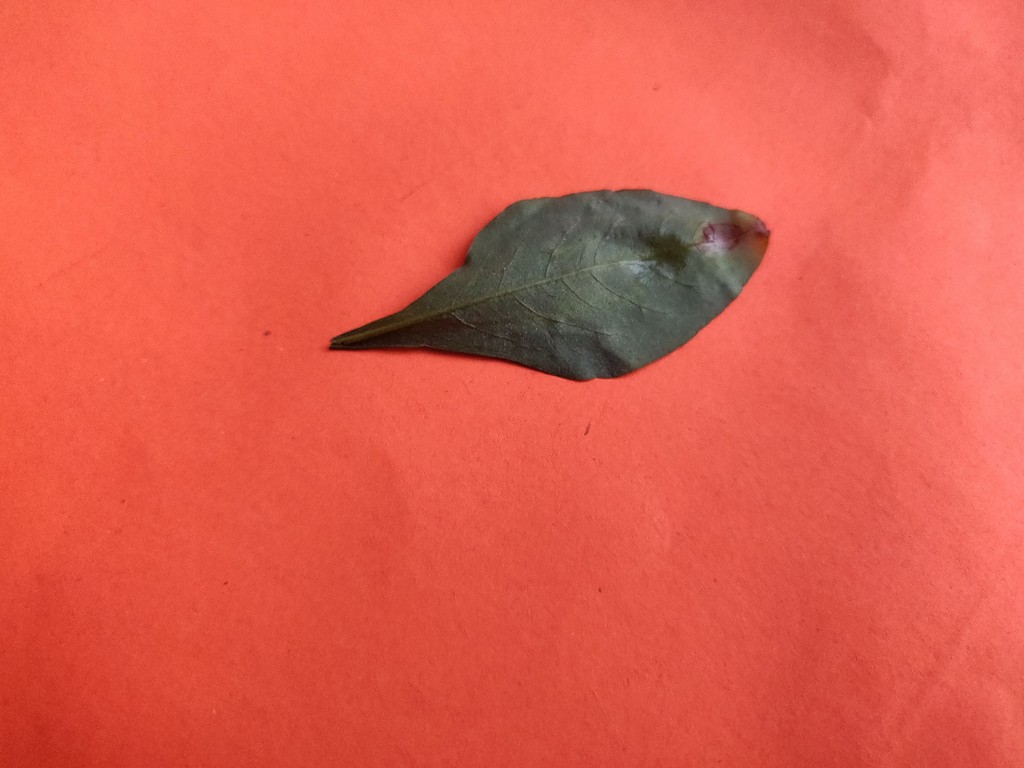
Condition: Unhealthy
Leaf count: single
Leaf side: back